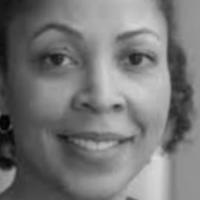
Age group: age 31-40